Andean guan

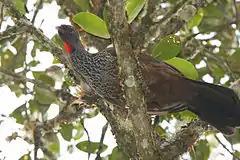
Guango Lodge, Ecuador

They are inhabitants of cloud forest; the sightings of this cracid are often associated to the migrations of army ants which the bird usually follows. The nest is built in a tree, with a single egg each mating season. Two adults with a young were observed in Ecuador in late June.